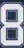
Number: 8